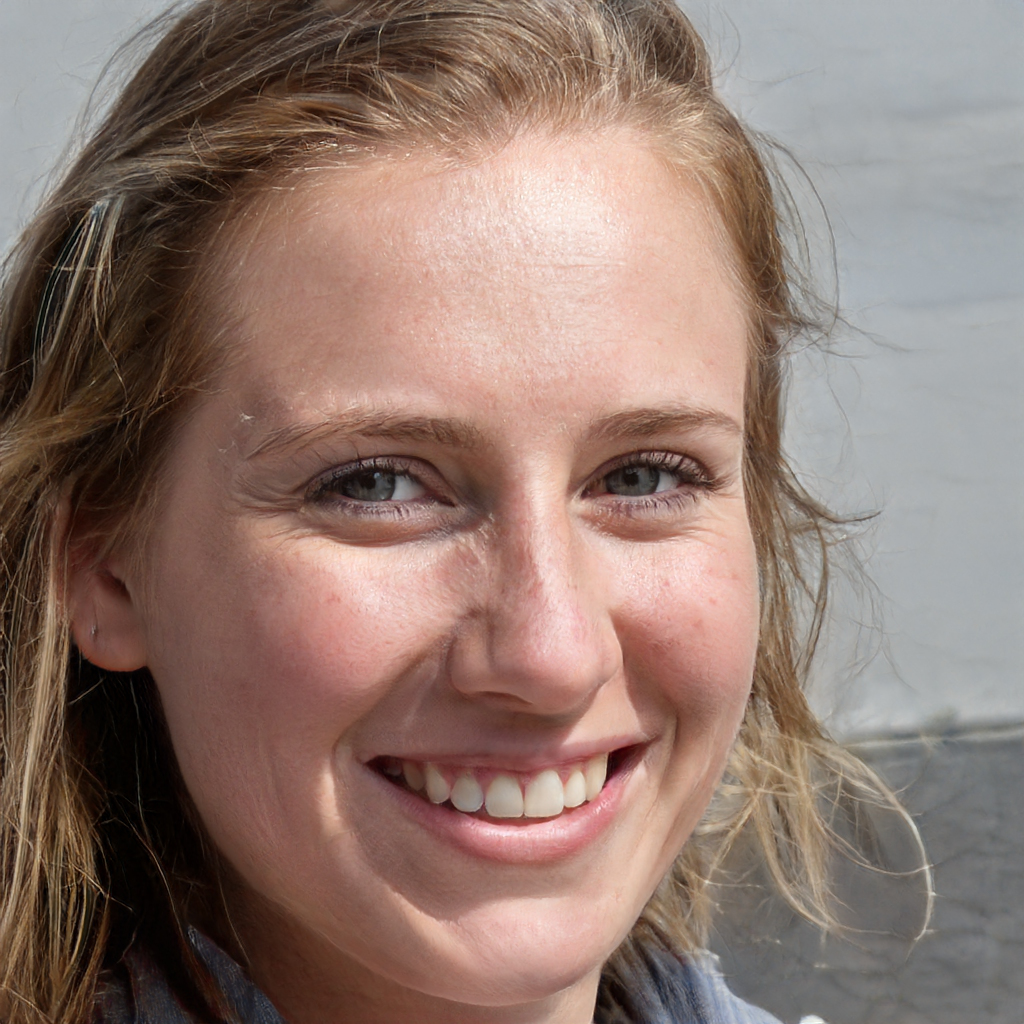
Portrait style: Real Portrait